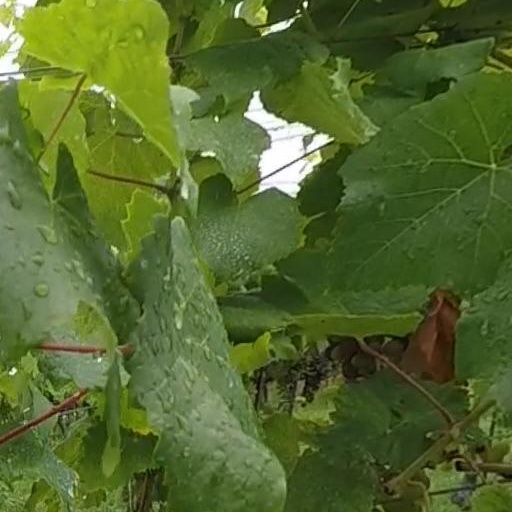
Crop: grape